Fat Lady of Saliagos

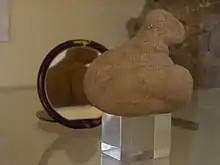
The fat lady of Saliagos.

The figure dates from about 5000 to 4000BCE and is the oldest known Cycladean statue. The figure is missing its head and left shoulder.